History of the Republic of Ireland

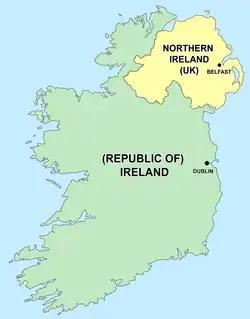
Political map of the island of Ireland today showing Northern Ireland (part of the UK) and the Republic of Ireland

Negotiations between the British and Irish negotiating teams produced the Anglo-Irish Treaty, concluded on 6 December 1921. The Irish team was led by Michael Collins, who had organised the IRA intelligence during the War of Independence. The British team led by David Lloyd George and Winston Churchill were prepared to make concessions on Irish independence but would not concede a republic. Towards the end of negotiations, Lloyd George threatened, "immediate and terrible war" if the Irish did not accept the terms offered.